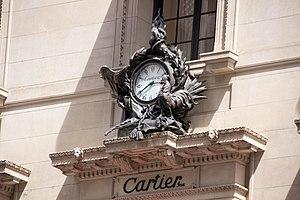
Cartier est une entreprise du secteur de luxe qui conçoit, fabrique, distribue et vend des bijoux, des montres, des lunettes, des parfums, des sacs et des portefeuilles. Fondée à Paris en 1847 par Louis-François Cartier, l'entreprise est restée sous le contrôle de la famille jusqu'en 1964. La marque est rendue célèbre par son petit-fils Louis Cartier. En 1899, Alfred Cartier décide d’implanter l’entreprise familiale 13 rue de la Paix à Paris, adresse actuelle et cœur historique du savoir-faire de l'entreprise. Rapidement, celle-ci acquiert une dimension internationale. Elle s’installe également à Londres en 1902 puis à New York sept ans plus tard. Cartier a une longue histoire de la vente aux personnes de la royauté et aux célébrités. La marque est bien connue pour ses bijoux exceptionnels et ses montres comme le « Bestiaire », les diamants portées par Liz Taylor ou la première montre-bracelet dès 1904, la « Santos ». La réputation de Cartier est liée à la qualité de son savoir-faire mais est également ainsi pionnier de l’horlogerie.